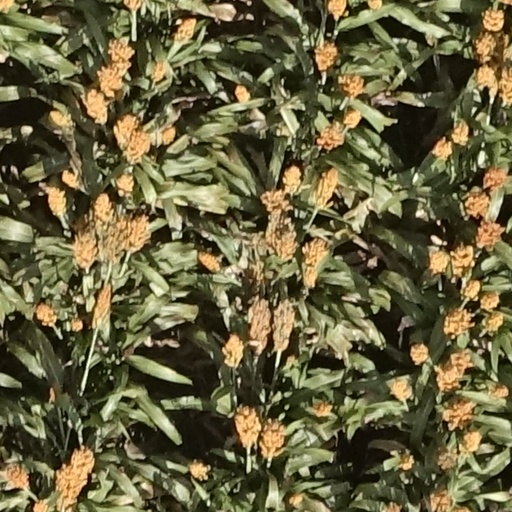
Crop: sorghum